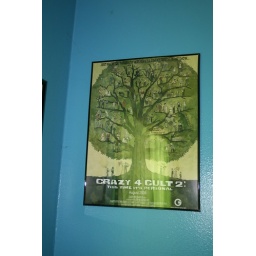
stuff in my home office